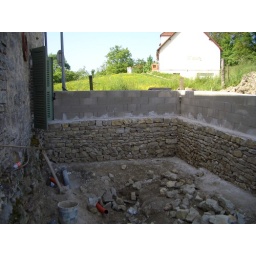
Retaining wall in breeze block & stone wall to make it look nice!